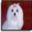
Label: dog